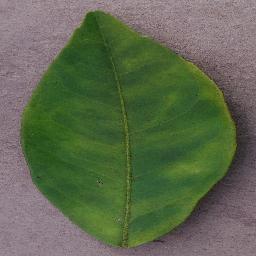
Label: Orange___Haunglongbing_(Citrus_greening)